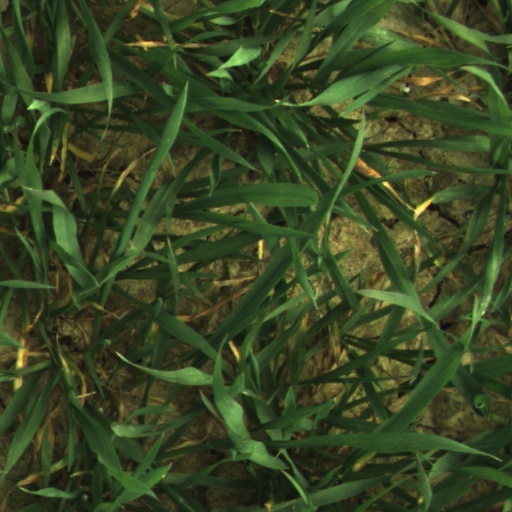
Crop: wheat